Education in Sri Lanka

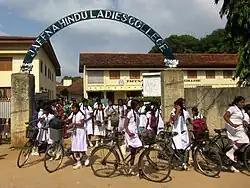
School Girls of Jaffna Hindu Ladies' College

Sri Lanka's education structure is divided into five parts: primary, junior secondary, senior secondary, collegiate, and tertiary. Primary education lasts five years (Grade 1 to Grade 5) and at the end of this period, the students may elect to write a national exam called the Scholarship exam. This exam allows students with exceptional skills to move on to better schools. After primary education, the junior secondary level (referred to as middle school in some schools) lasts for 4 years (Grades 6-9) followed by 2 years (Grades 10-11) of the senior secondary level which is the preparation for the General Certificate of Education (G.C.E) Ordinary Level (O/Ls).